Manila Bay

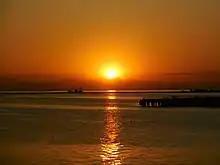
Sunset at Manila Bay

Manila Bay was connected to Laguna de Bay (pronounced "bai") approximately 3,000 years ago. Recurring episodic